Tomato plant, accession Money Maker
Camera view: horizontal (90 deg, fisheye); turntable rotation: 0 degrees
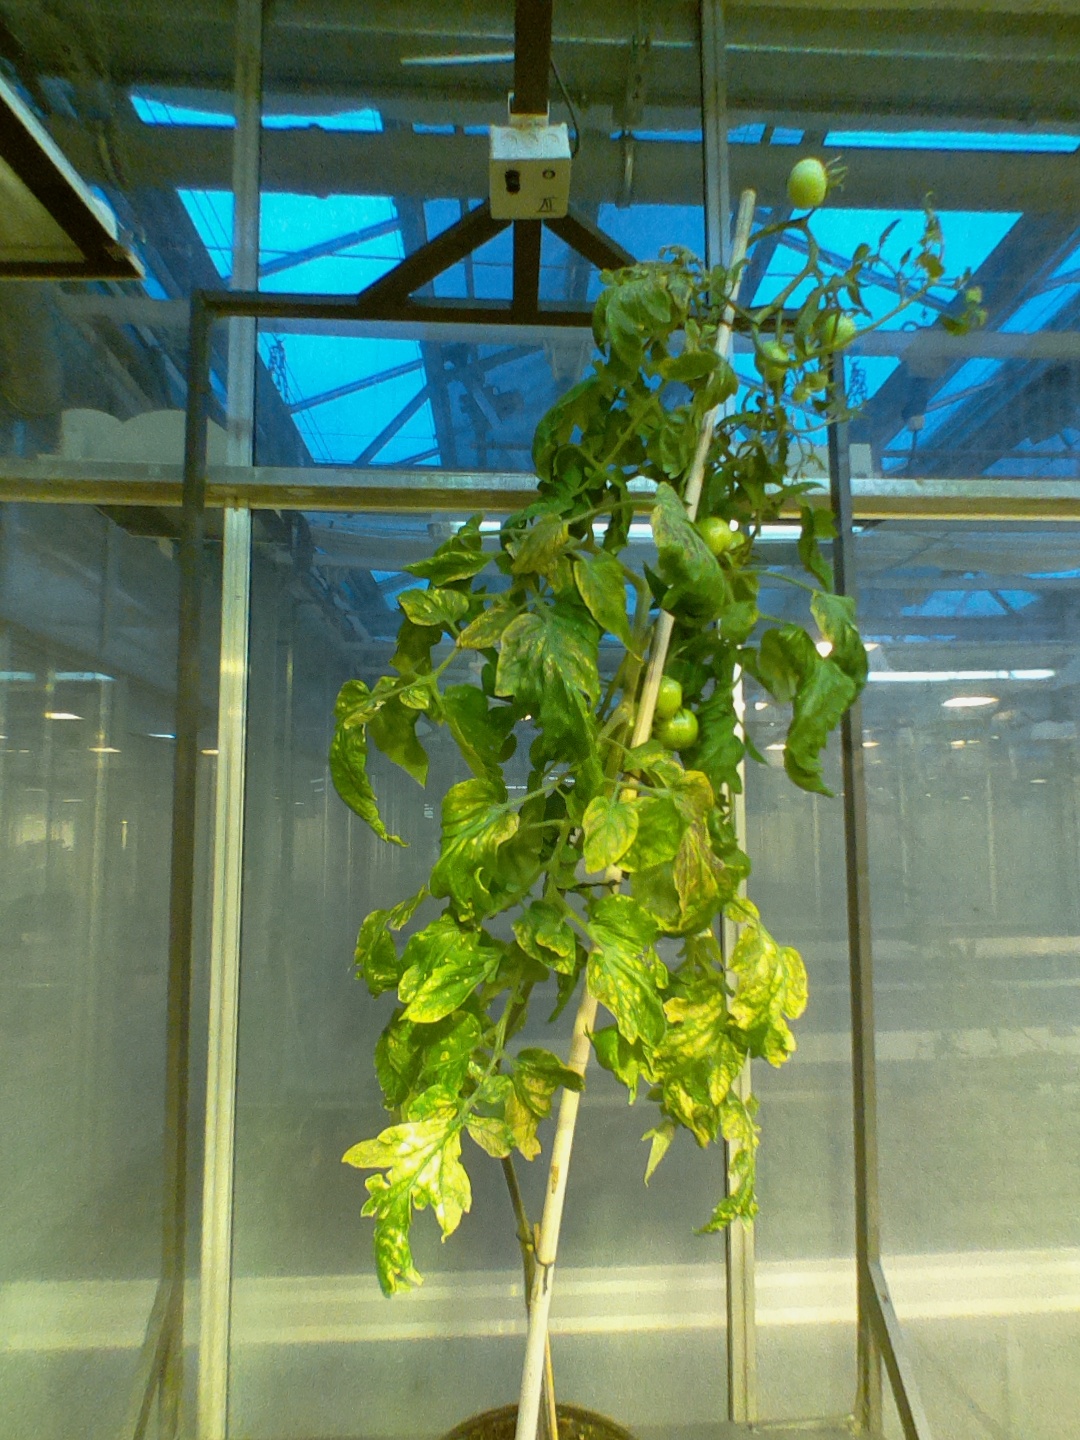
BBCH growth stage 77: 70%-80% of final fruit size